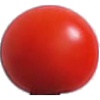
Label: Tomato Cherry Red 1